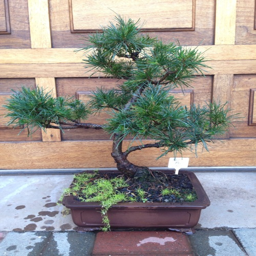
i just gave my white pine a spray with water , for some reason it seemed to be getting extremely dusty .